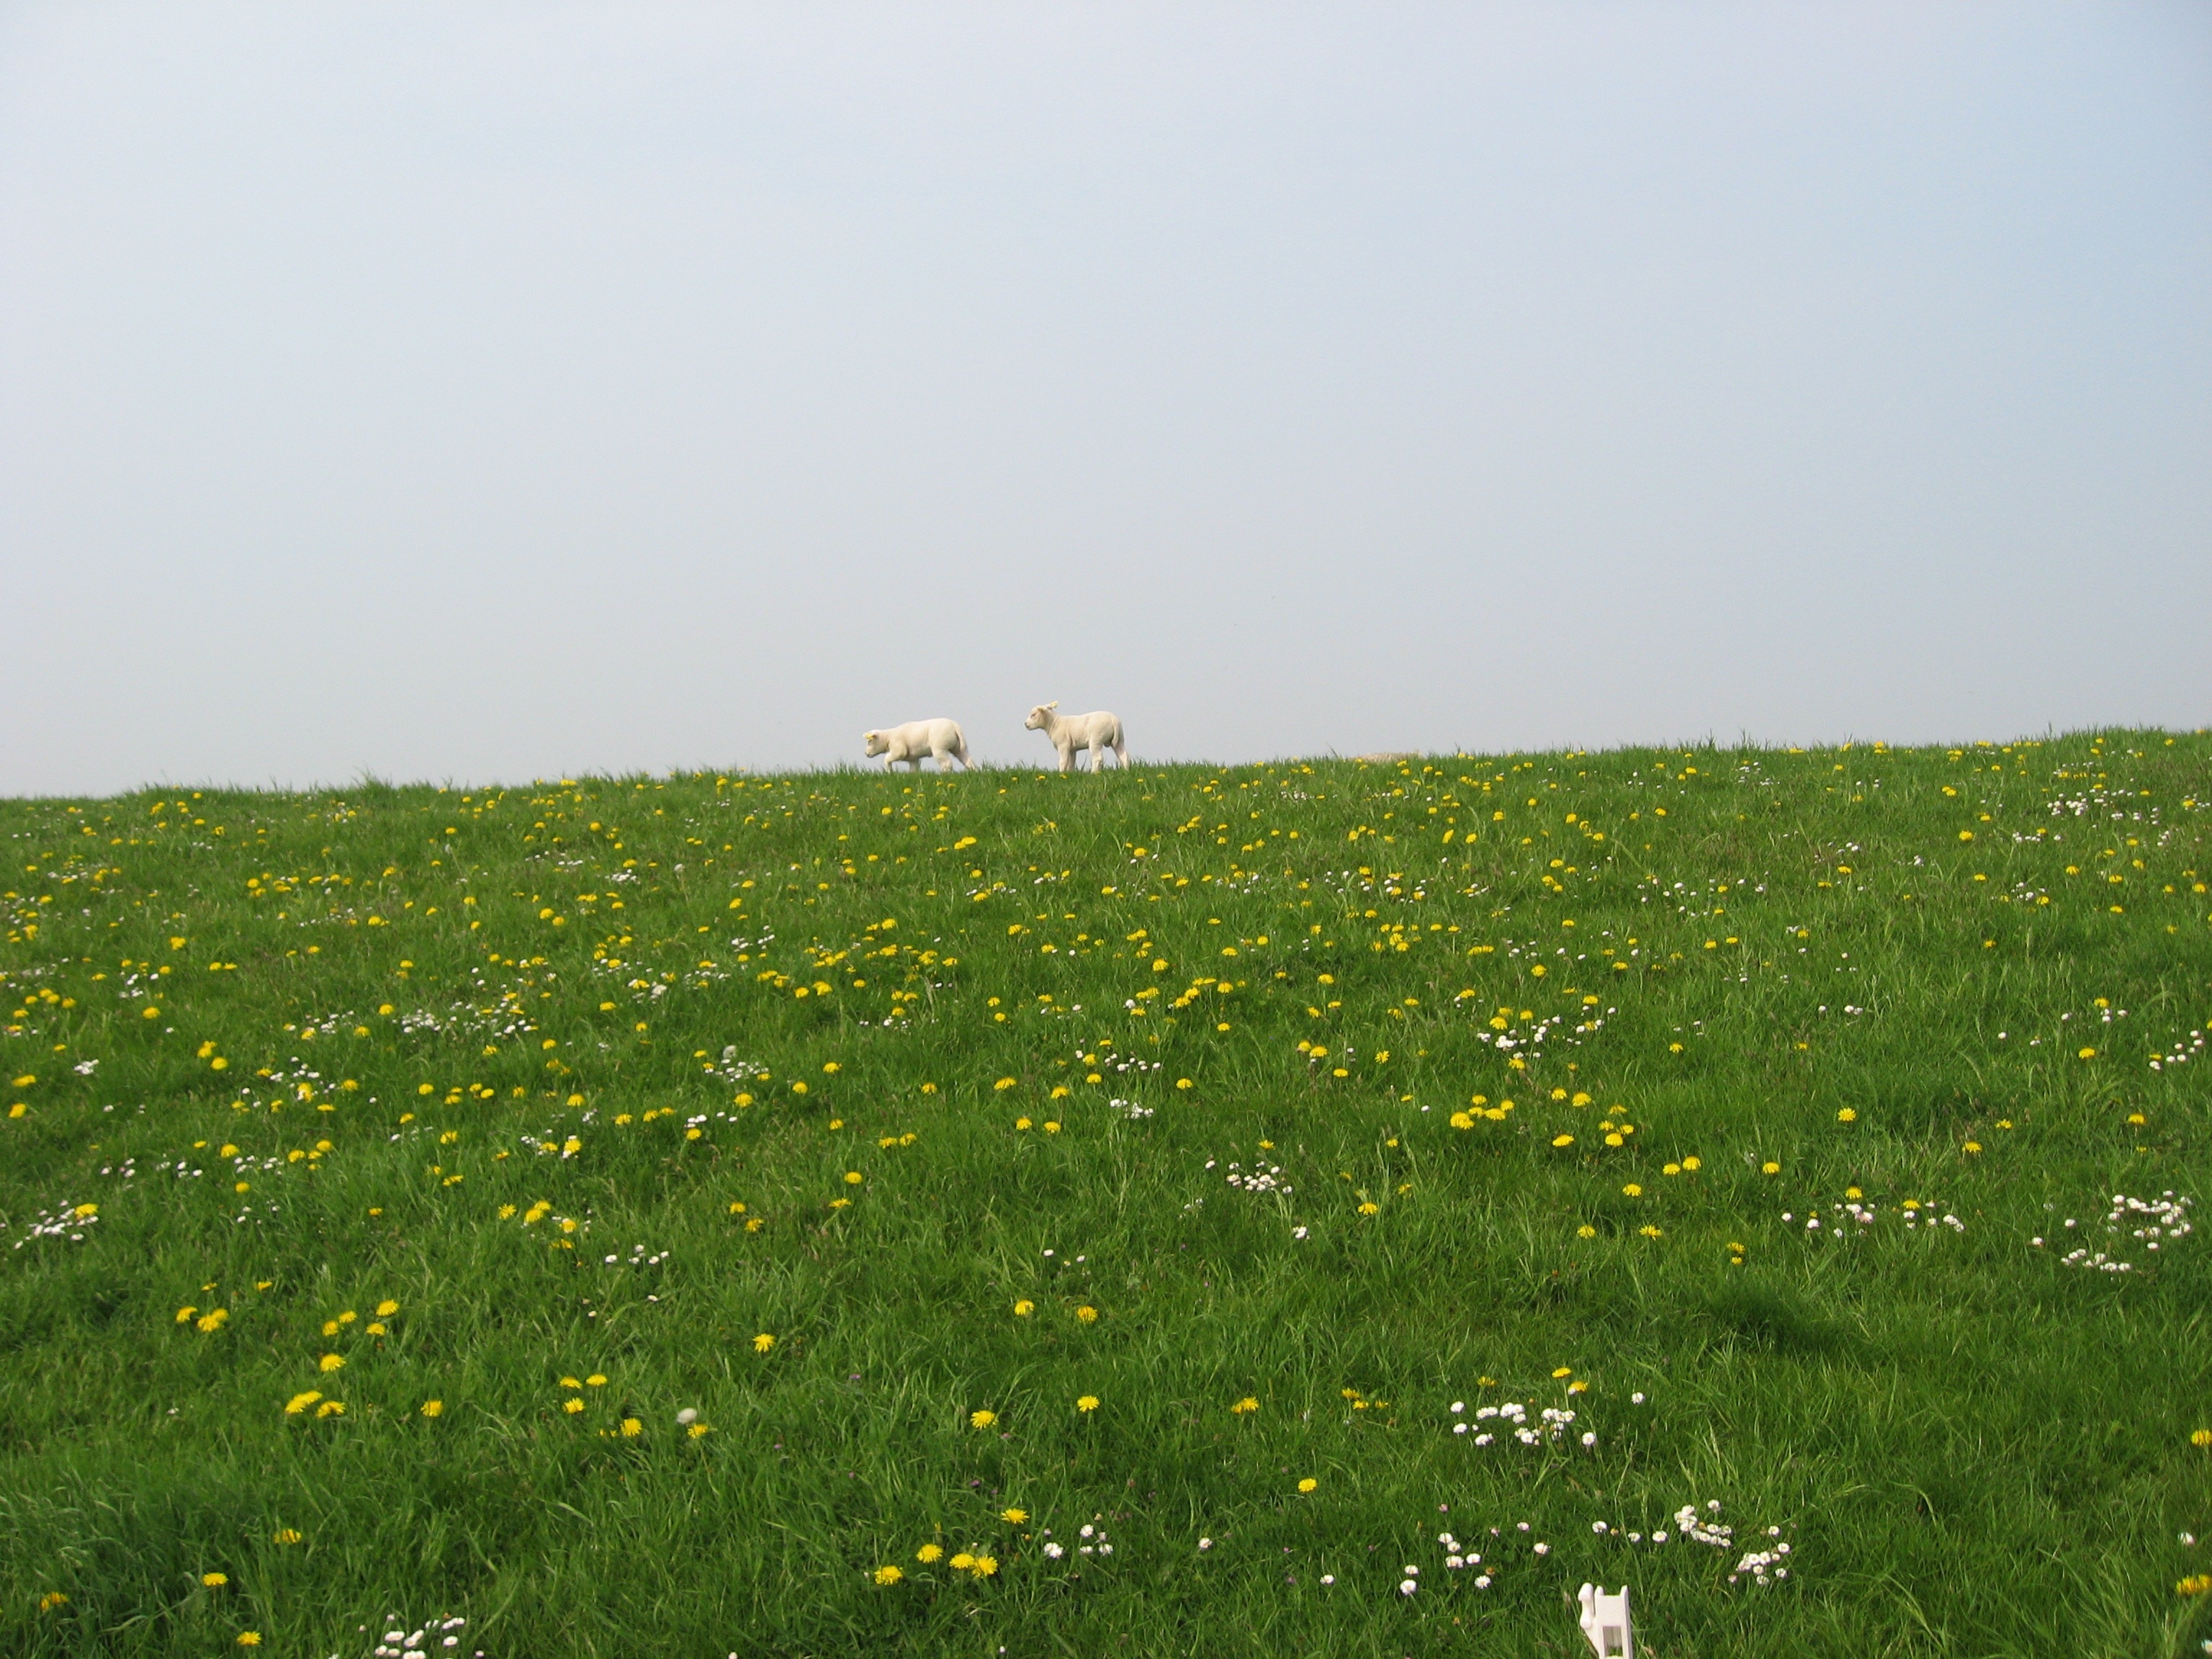
nature, grass, horizon, marsh, plant, field, lawn, meadow, dandelion, prairie, morning, hill, flower, animal, daisy, pasture, sheep, plain, wildflower, grassland, wetland, plateau, habitat, ecosystem, dyke, steppe, rural area, west frisian, natural environment, geographical feature, atmospheric phenomenon, grass family, ecoregion